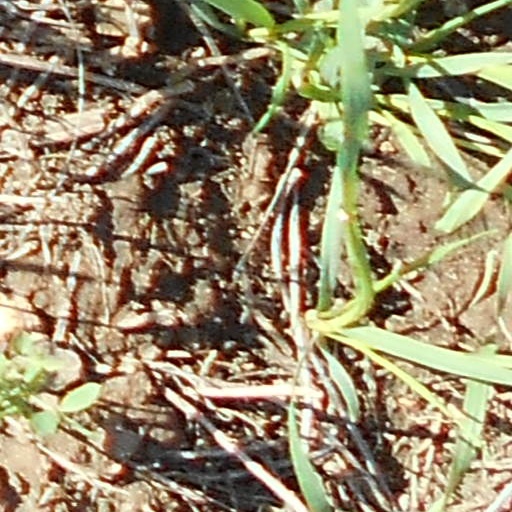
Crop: wheat